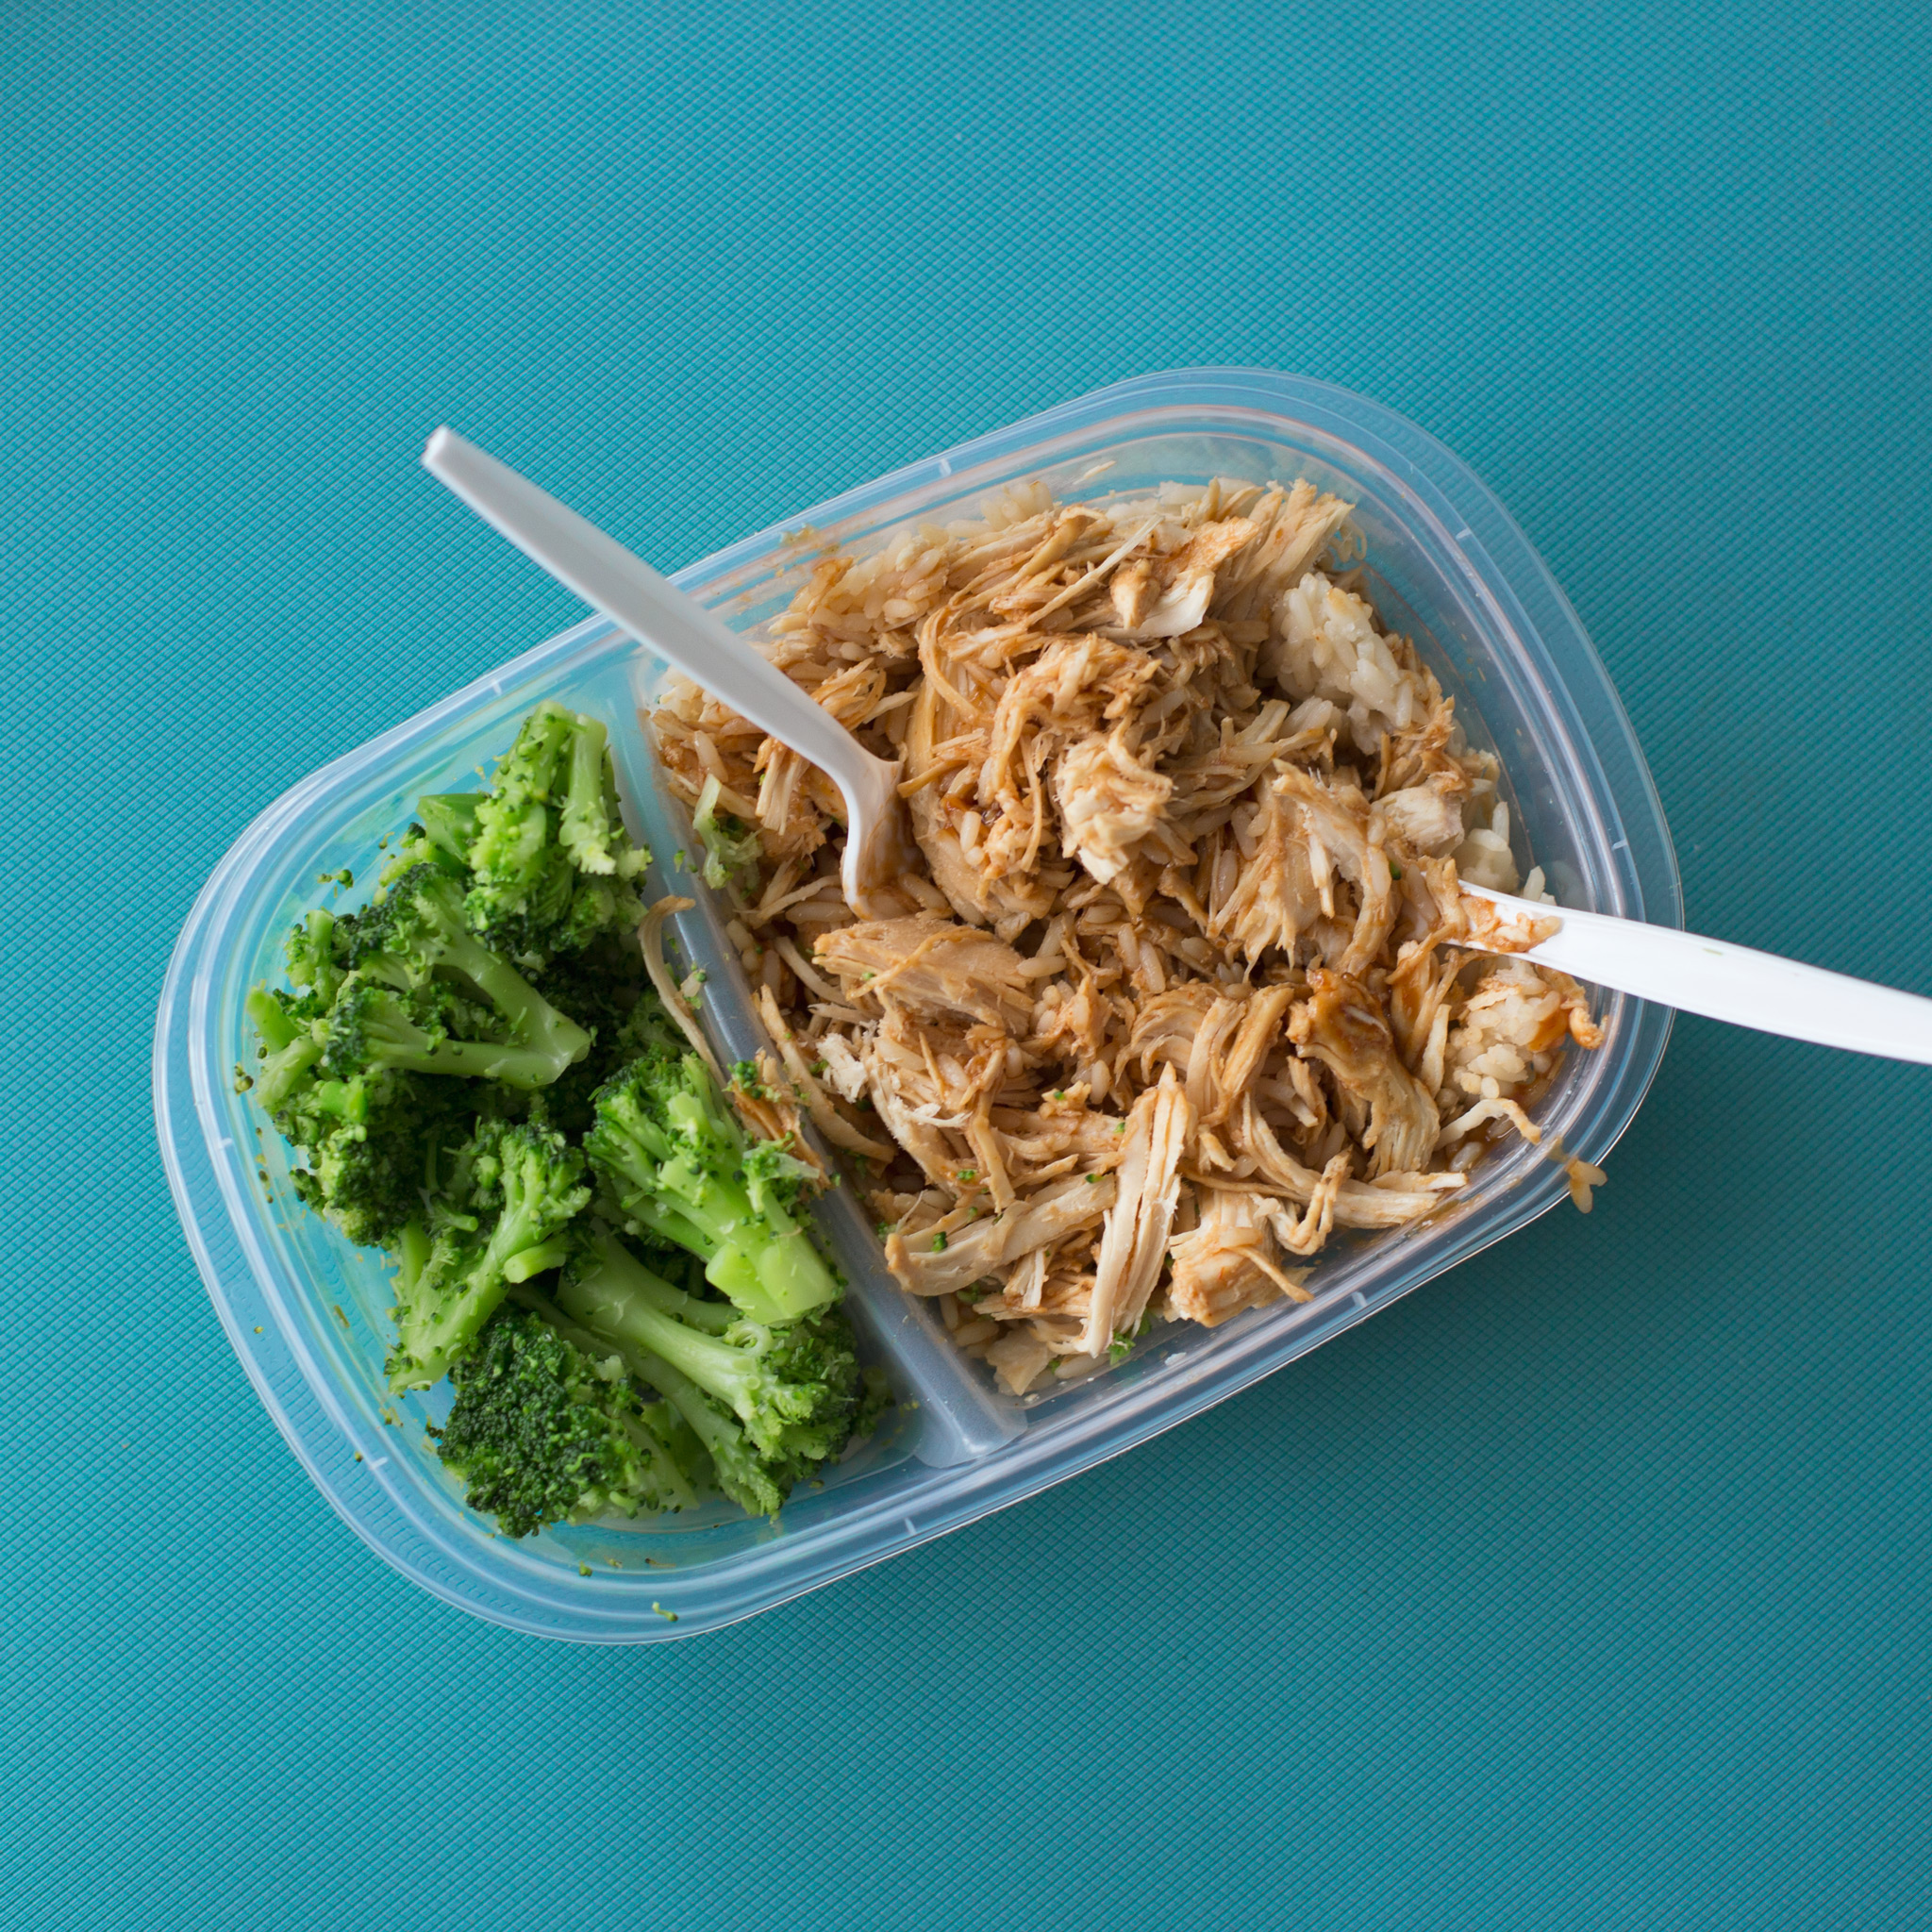
dish, meal, food, produce, vegetable, meat, lunch, cuisine, delicious, rice, asian food, vegetarian food, thai food, packed lunch, tupperwear